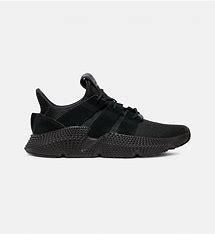
Brand: Adidas
Model: Prophere